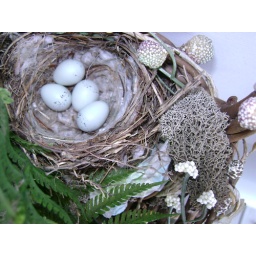
Unknown bird eggs in nest built in half basket hanging on wall on breezeway